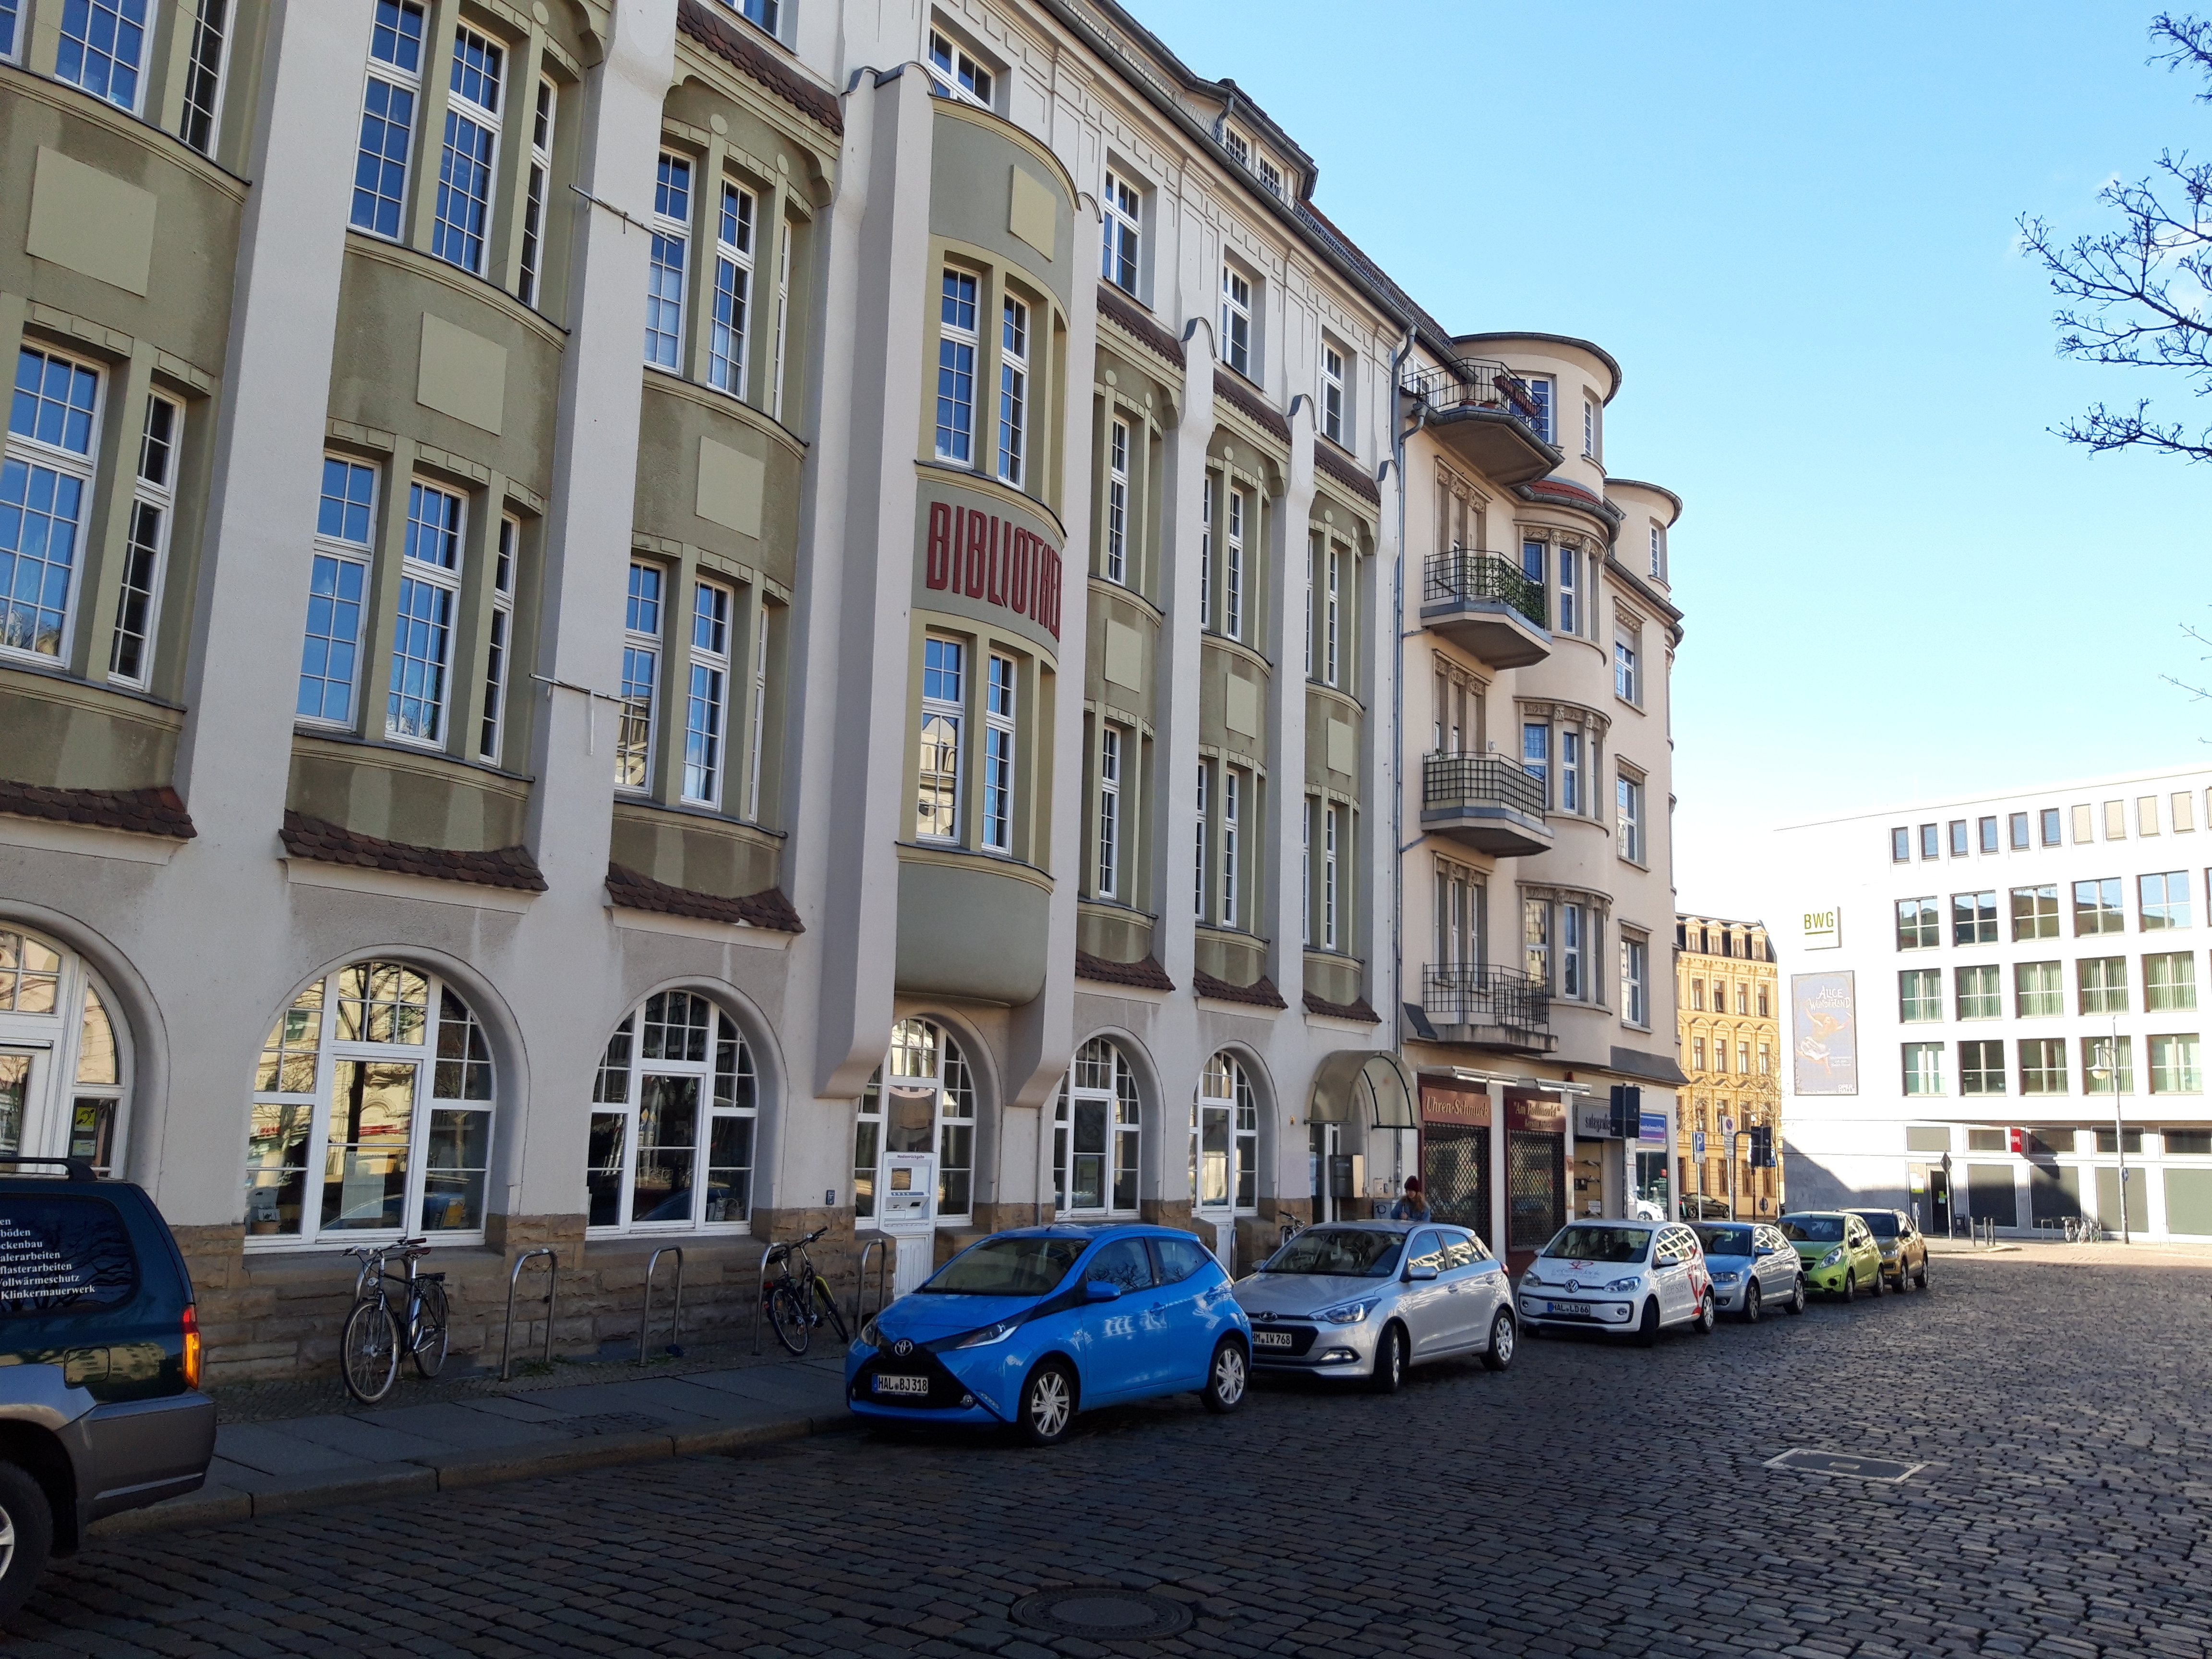
city, neighbourhood, building, town, mixed use, architecture, property, vehicle, human settlement, car, residential area, urban area, apartment, street, transport, metropolitan area, facade, mode of transport, house, town square, downtown, subcompact car, real estate, metropolis, city car, compact car, road, thoroughfare, urban design, family car, plaza, beige, cobblestone, window, condominium, travel, tourism, suburb